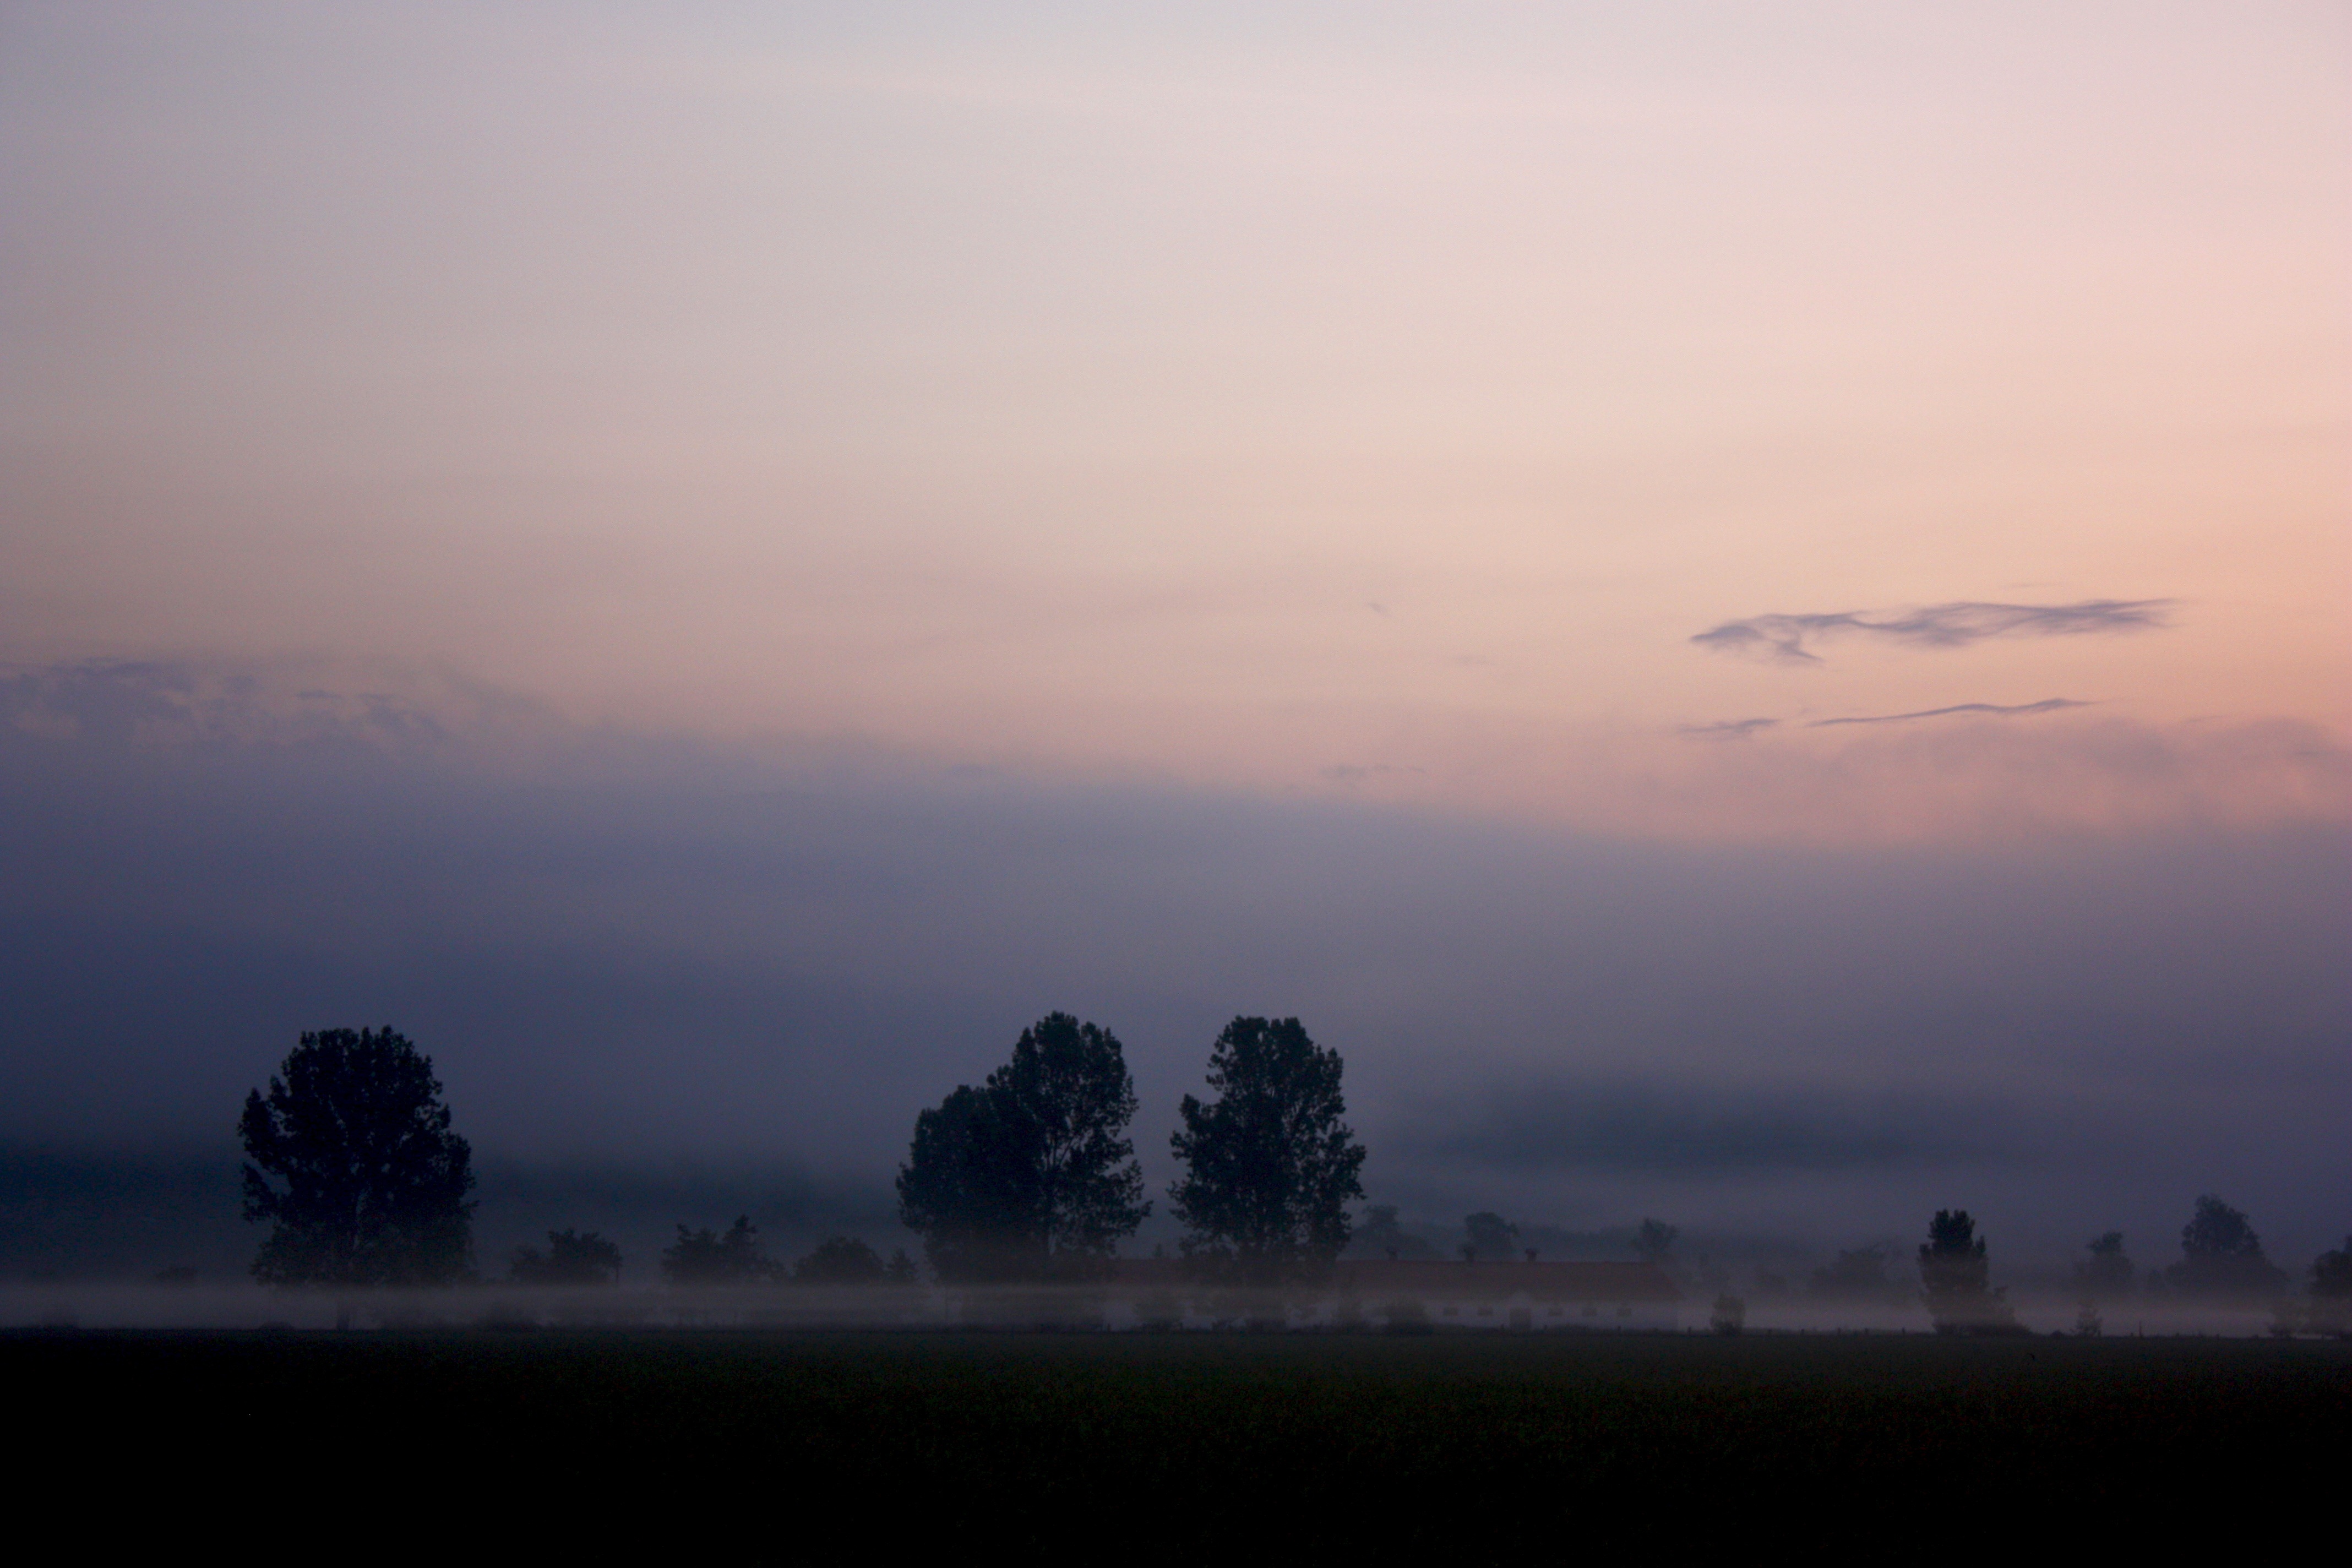
landscape, horizon, cloud, sky, fog, sunrise, sunset, mist, meadow, sunlight, morning, hill, dawn, atmosphere, foggy, dusk, evening, weather, haze, plain, trees, mysterious, misty, enchanted, romania, afterglow, ground fog, atmospheric phenomenon, atmosphere of earth